Guy Sebastian

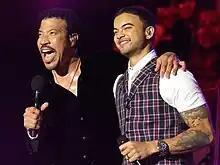
Lionel Richie and Sebastian performing "All Night Long"

In 2008 Sebastian was signed to release an album in the US, and in November he returned to America to work on it. He recorded songs with John Mayer's band, and John Mayer himself played guitar and sang backing vocals on three of the tracks. He moved to New York in early 2009 to prepare for the release of the US album which was a mix of Memphis soul covers and original songs. He performed showcases at the SXSW Music Festival in Austin Texas, and a residency at the Drom in New York. His song "Like It Like That" was chosen as the theme song for the NBC network's summer promotional campaign. The US release was then delayed due to restructuring of Victor Records, but it was later reaffirmed the album would be released in 2010. "Like It Like That", the title track of Sebastian's fifth album, was released in Australia in August 2009 and reached number one. It was the highest selling Australian artist song in 2009, and achieved 4× platinum certification. "Like It Like That", an original soul album with all songs written or co-written by Sebastian, was released in October 2009. It reached number six and was certified platinum.